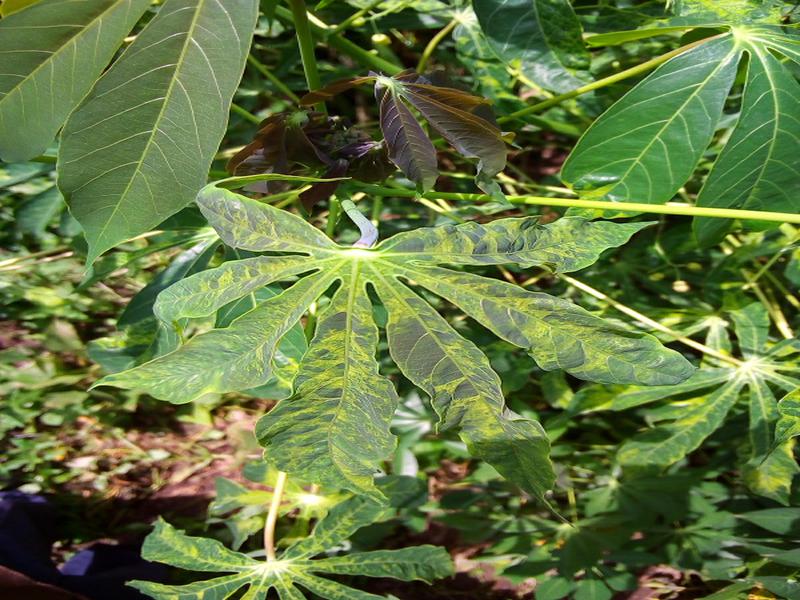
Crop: cassava
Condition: mosaic_disease